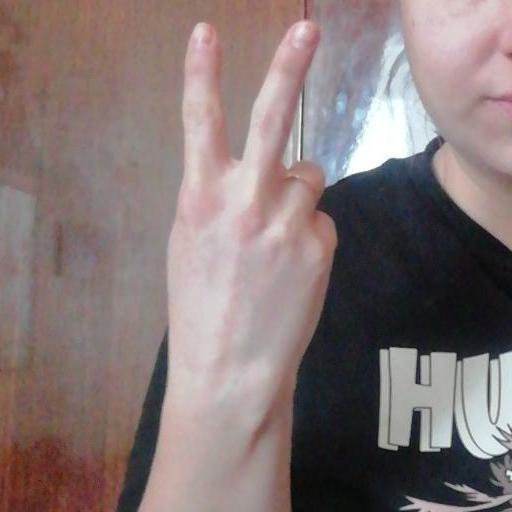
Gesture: peace_inverted